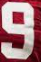
Number: 9